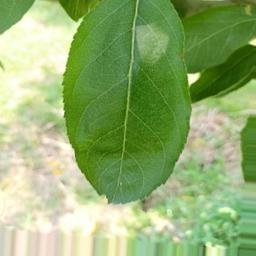
Label: Healthy